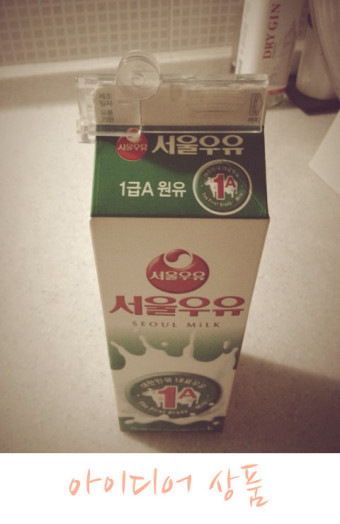
Label: paper